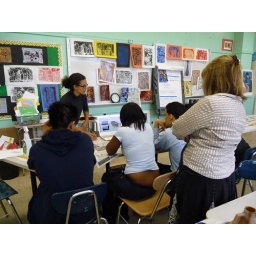
Making plant containers from plastic bags by weaving.